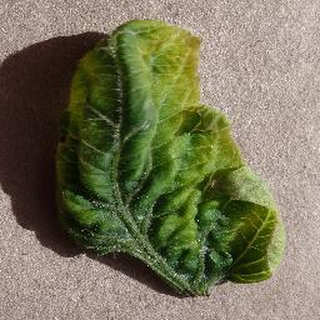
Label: tomato_yellow_leaf_curl_virus